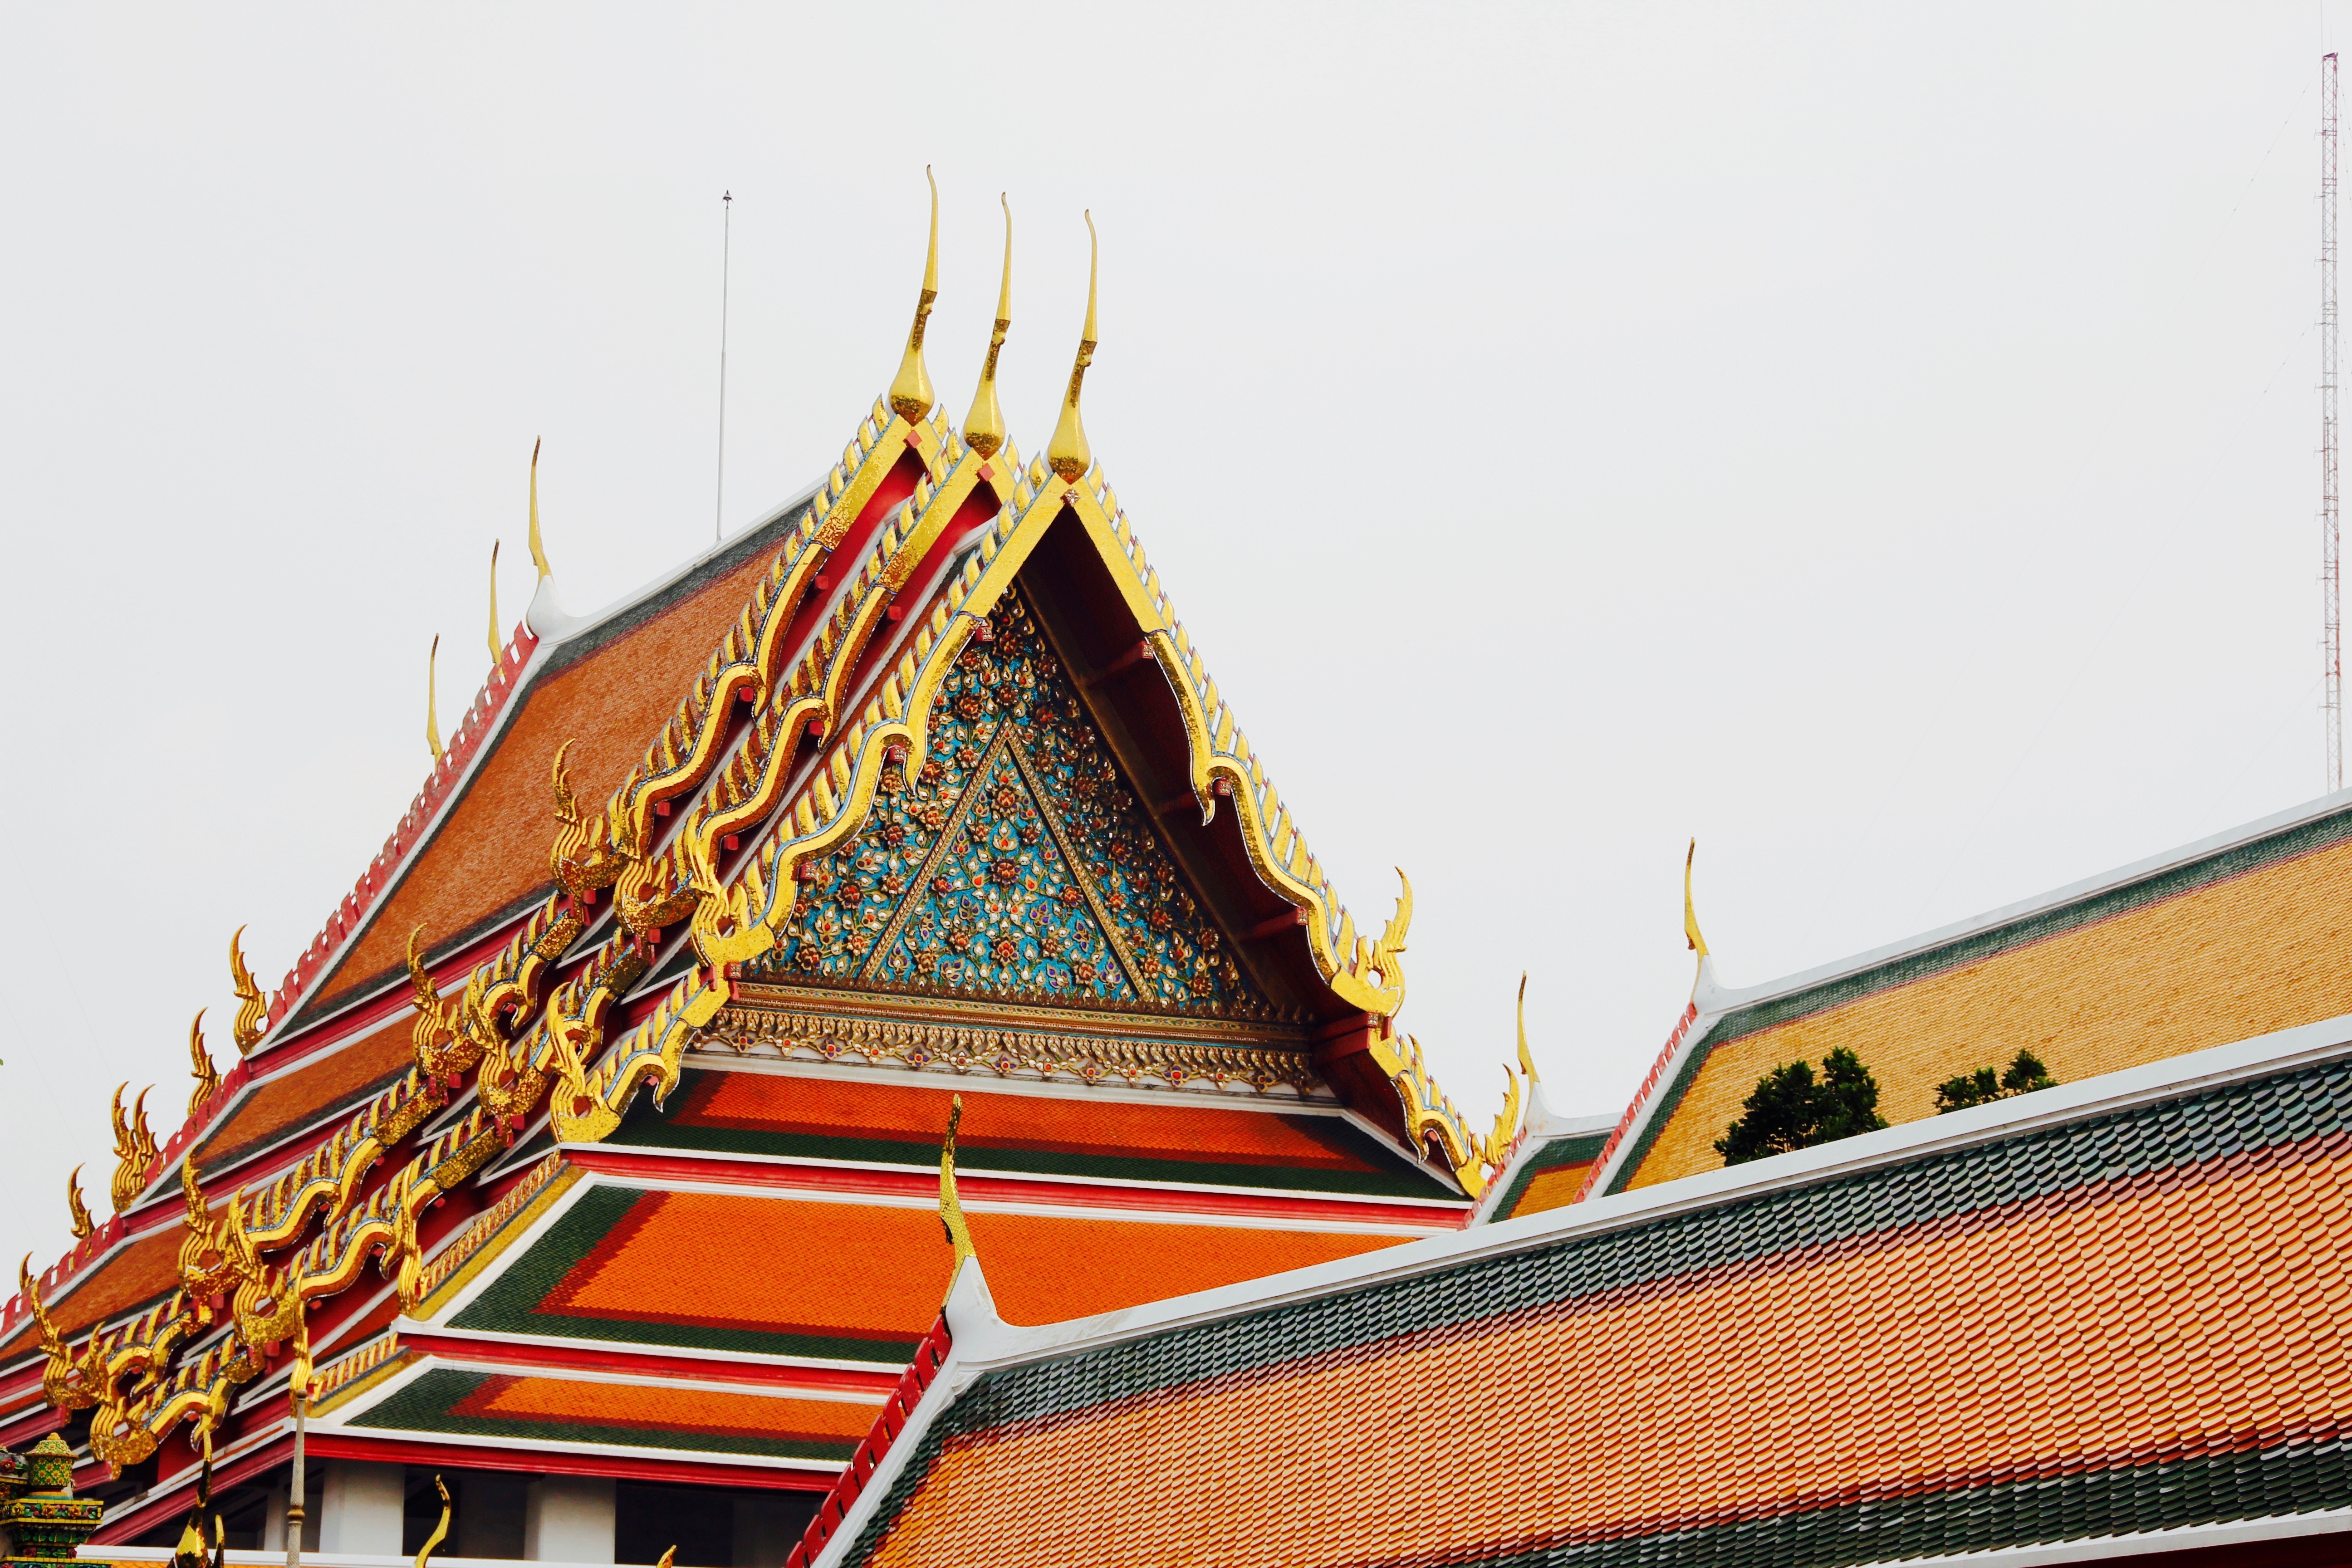
architecture, roof, building, palace, decoration, buddhism, asia, facade, colorful, place of worship, thailand, ornament, temple, bangkok, thai, pagoda, wat, southeast, royal palace, roof ornament